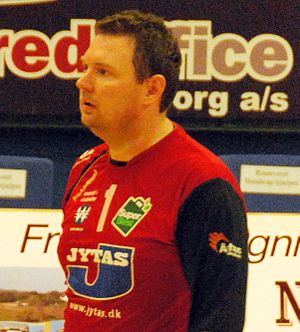
Jan Nielsen (håndboldspiller)
Jan "Tromle" i september 2011. (Foto: Lars Schmidt)
Håndboldspilleren Jan ""Tromle"" Nielsen fra Århus Håndbold Her i en kamp mod Viborg HK i Viborg Stadionhal."
Jan "Tromle" Nielsen er en dansk håndboldspiller, der spiller for Århus Håndbold i Håndboldligaen.